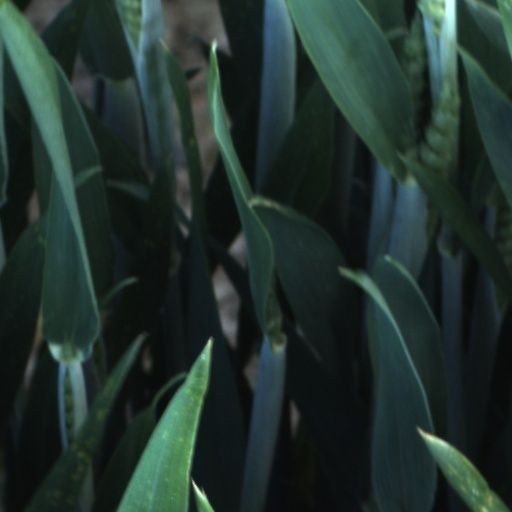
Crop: wheat